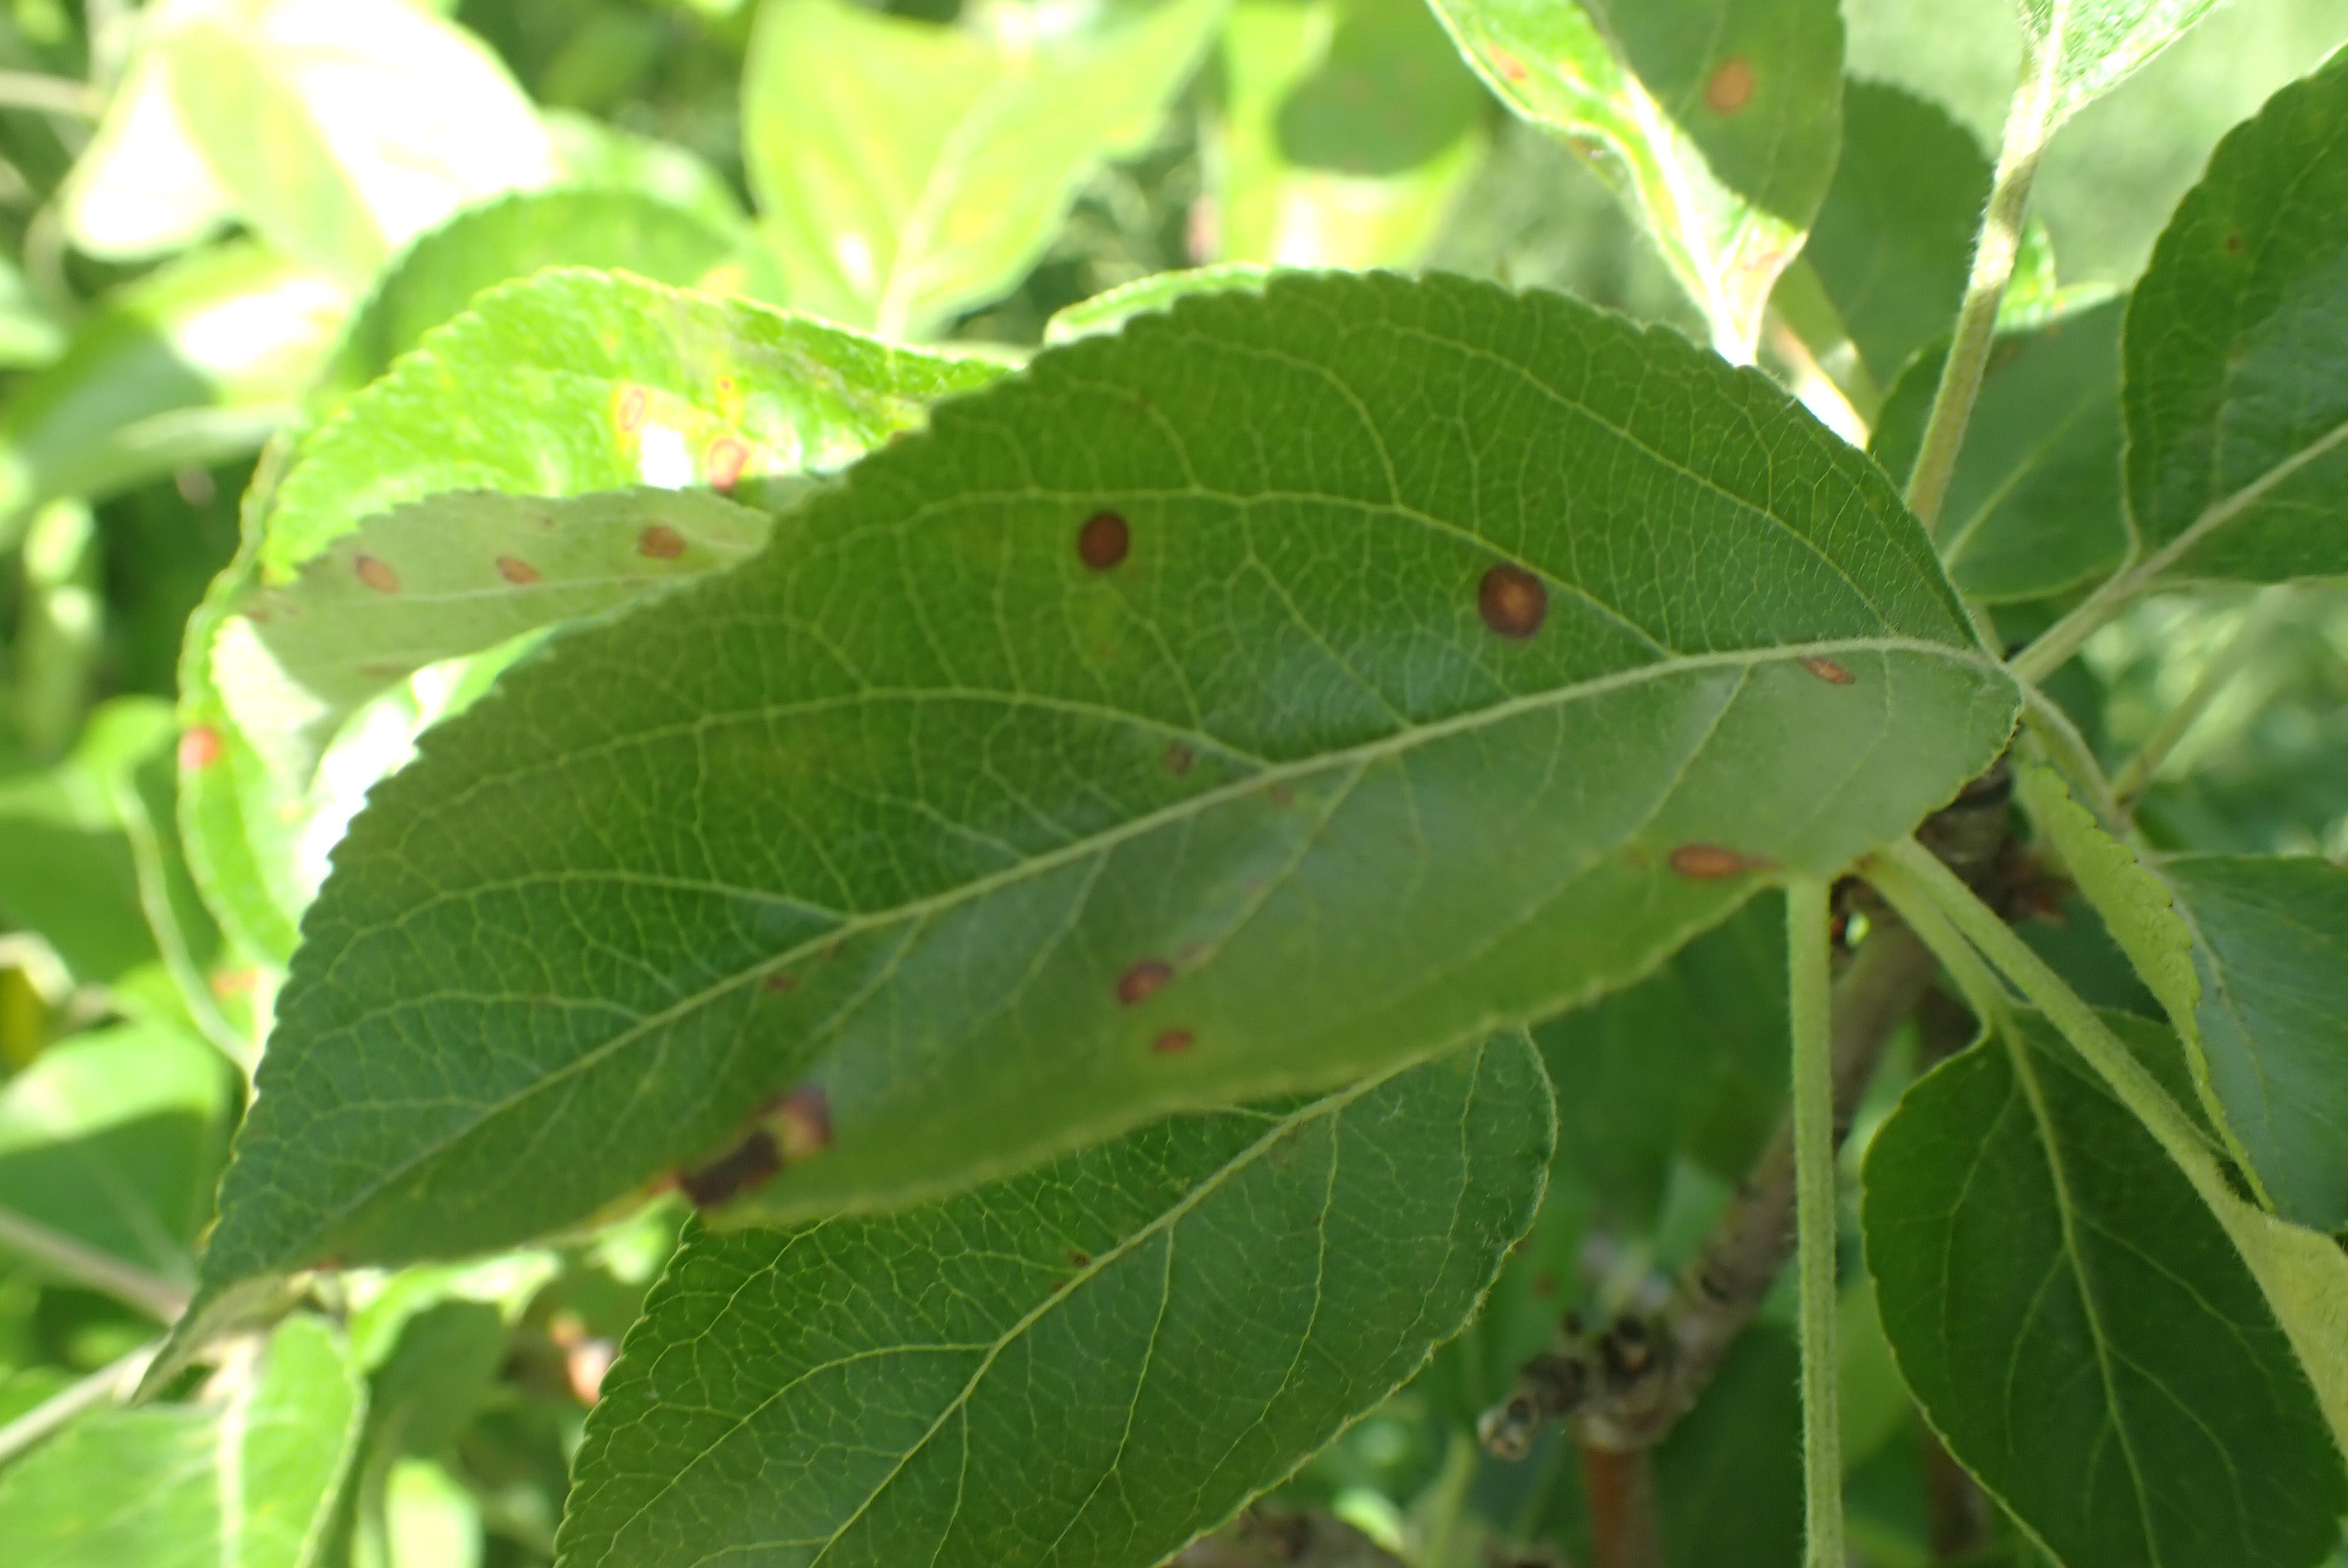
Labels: frog_eye_leaf_spot